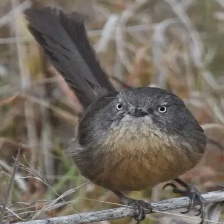
Species: WRENTIT
Scientific name: CHAMAEA FASCIATA